Kiefer Sutherland

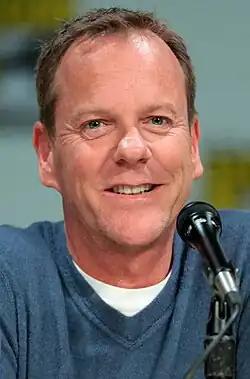
Sutherland in 2014

In 2012, Sutherland starred in the Fox television series "Touch". He played the father of an autistic boy who does not like to be touched, while the son also communicates future humanity interrelated events to his father through numbers and mathematics.